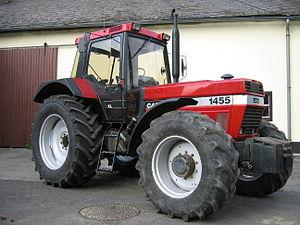
L'usine CNH Industrial de Croix, existe depuis 1909. Elle réalise des cabines de tracteurs et moissonneuses-batteuses. Elle a également assemblé, au cours de son histoire, des engins de travaux publics.